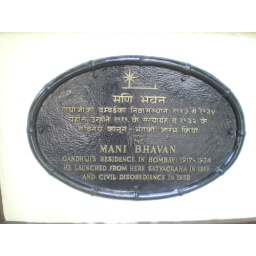
Plaque in wall surrounding the home